René Schickele

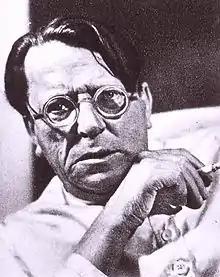
René Schickele (unknown date)

René Schickele (4 August 1883 – 31 January 1940) was a German-French writer, essayist and translator.